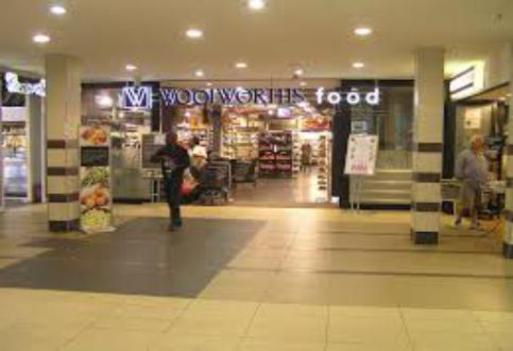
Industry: Others